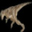
Label: dinosaur